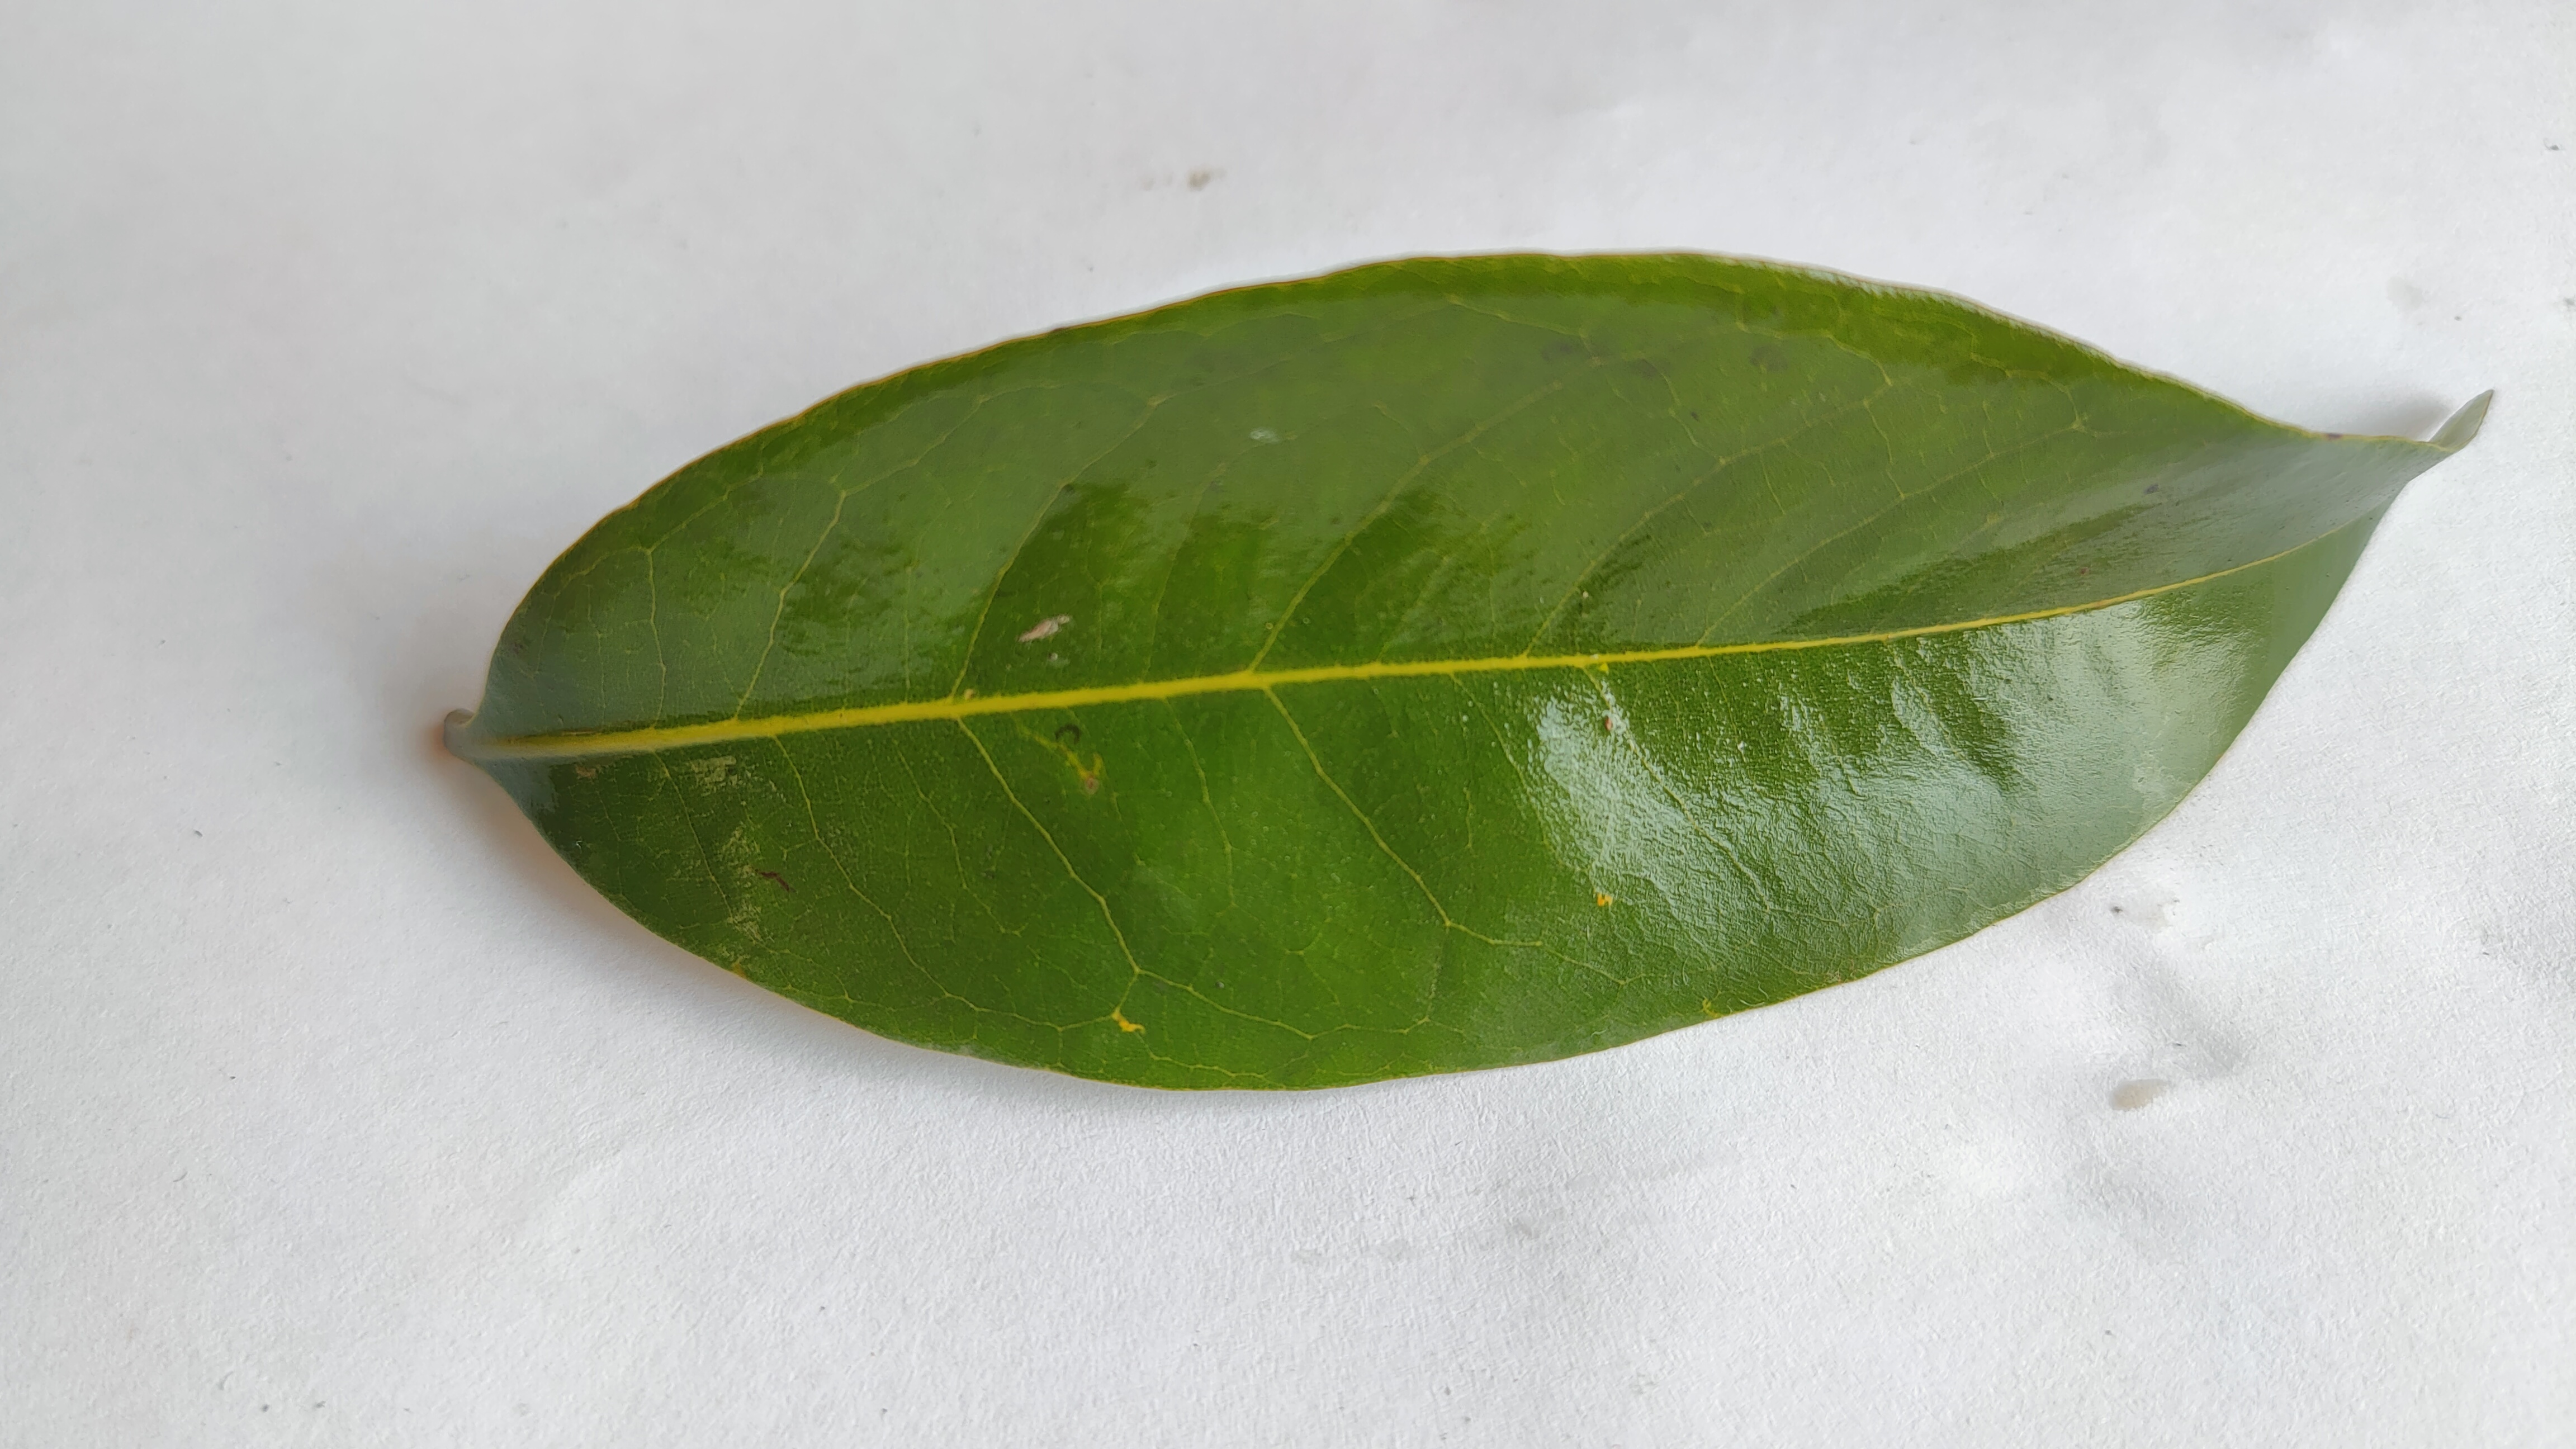
Leaf variety: Lychee